West End (Houston)

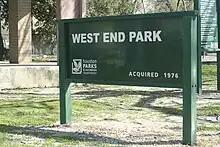
West End park sign

West End Park, established in 1976, is located on the east side of Patterson Street between Koehler and Eli Streets